Wat Phra Dhammakaya

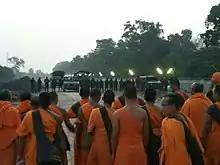
Junta forces surround Wat Phra Dhammakaya

Protesters drew comparisons between Somdet Chuang's postponed appointment, and that of Phra Phimontham, a leading monk charged with communist insurgency during the Cold War. The latter was jailed and defrocked, but was later determined to have been innocent all along. Proponents of Wat Phra Dhammakaya referred to Phra Phimontham's case to explain why Luang Por Dhammajayo did not go to acknowledge the charges in 1999, and again in 2016. After Phra Phimontham was released, he entered the monkhood again without re-ordaining, since he never had disrobed officially and voluntarily anyway. Some critics have suggested that Luang Por Dhammajayo should do the same, but other commentators have argued that indictment under the current military junta would be even more dangerous than that of the junta at the time of Phra Phimontham, with no Thai law prohibiting torture of prisoners.